History of the Huguenots in Kent

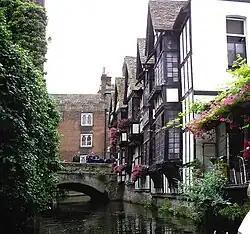
Houses of Huguenot weavers and woolcombers in Canterbury

In the mid-16th century many Huguenots, experiencing persecution and conflict in France and the Low Countries, fled and resettled in Reformed regions such as England. Canterbury hosted the first congregation of Huguenots in England. This first Huguenot church in Canterbury was founded around 1548, in part by Jan Utenhove who relocated from Strasbourg, alongside Valérand Poullain and François de la Rivière. When Utenhove travelled to London in 1549, Francois de la Rivière remained to lead the congregation. With the accession of Mary I, the Huguenot residents of Canterbury were compelled to flee in 1553–4 alongside the English Marian exiles to Emden, Wesel, Zürich, Strasbourg, Frankfurt, and later Basel, Geneva, and Aarau.